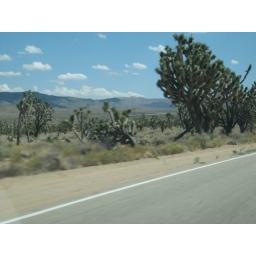
Joshua tree forest in the desert